Aliya Boshnak

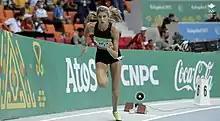
Aliya Boshnak in 2017

Aliya Khattab Omar Boshnak (born 19 December 2000) is a Jordanian athlete of Bosniak descent.